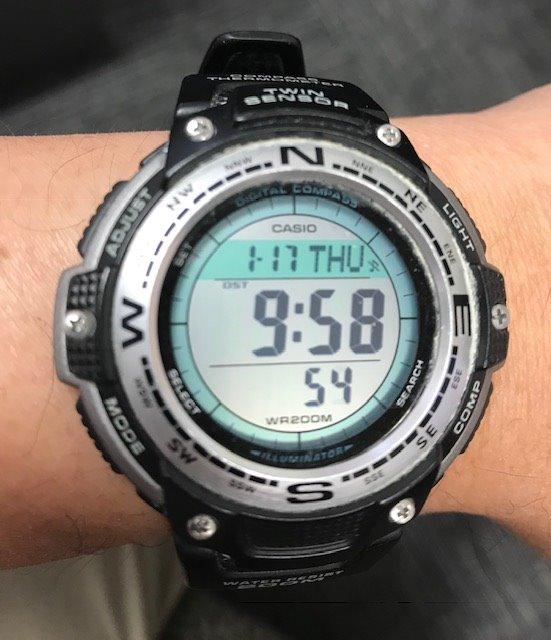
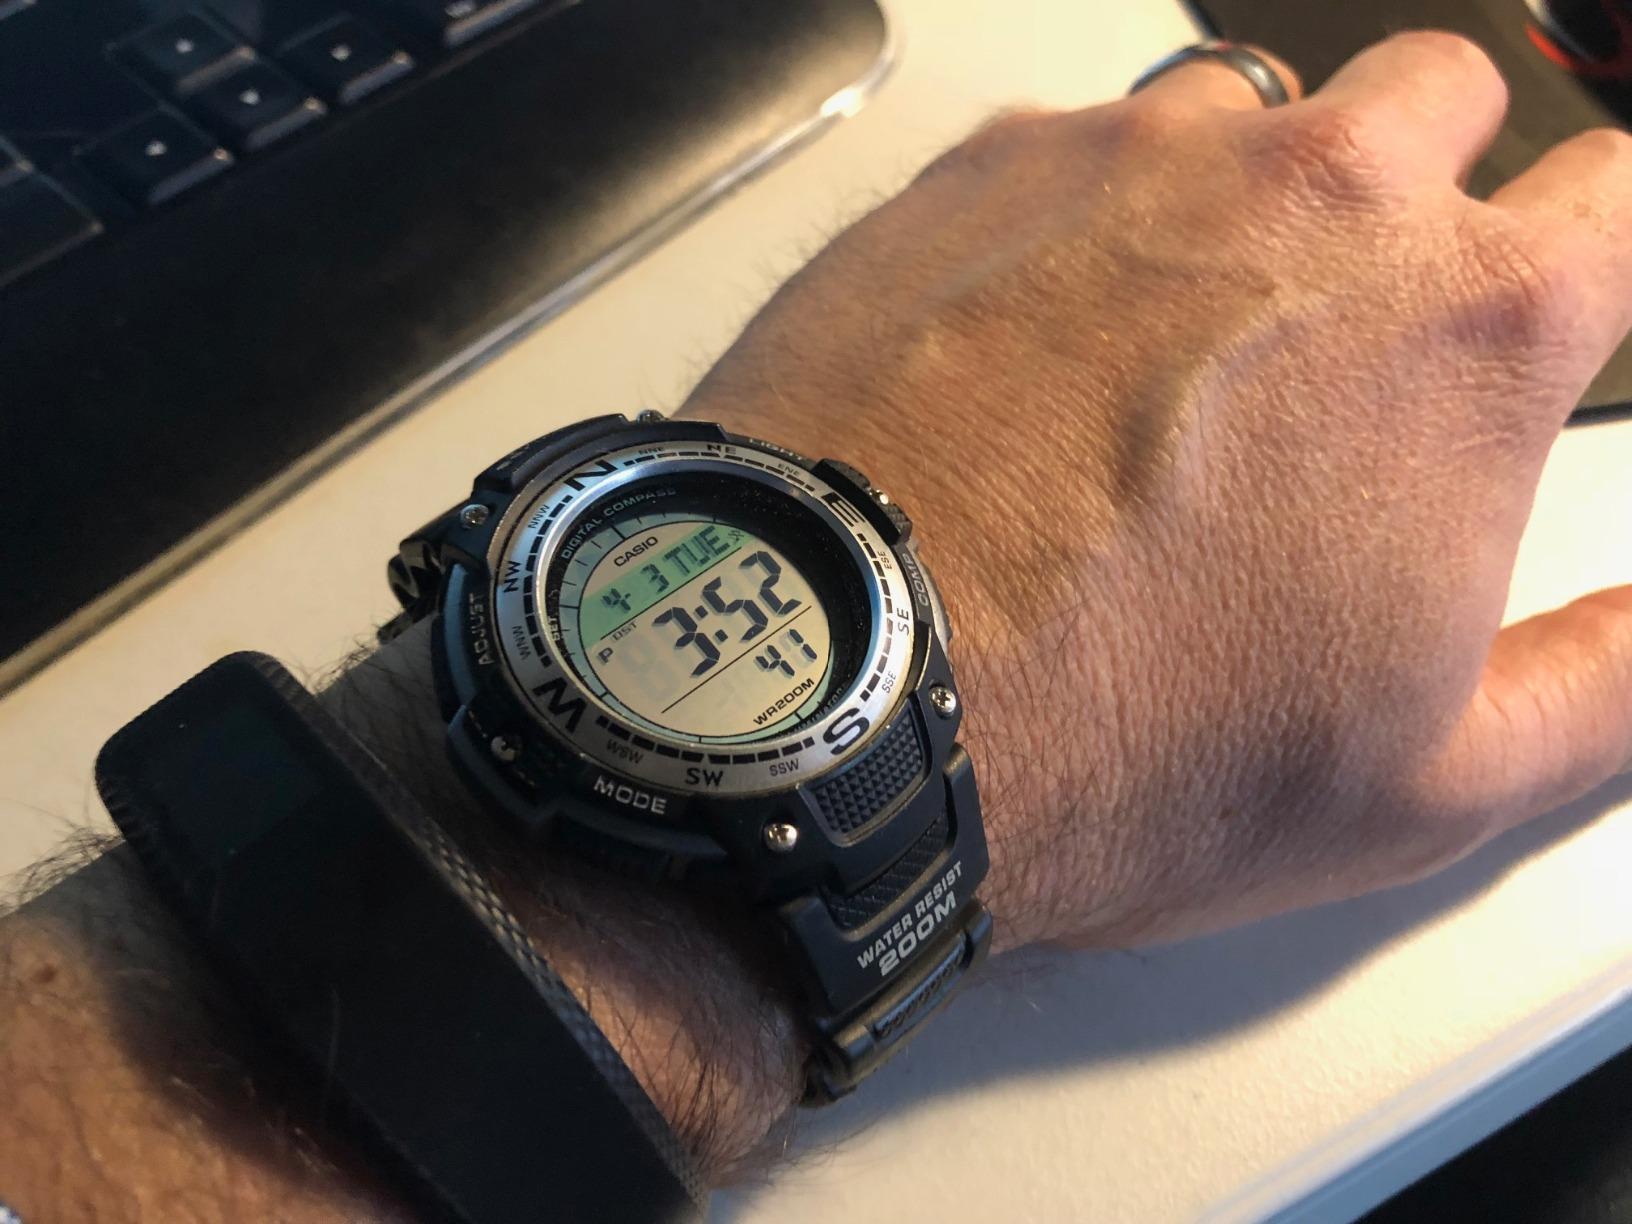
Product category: accessories_watch
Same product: yes